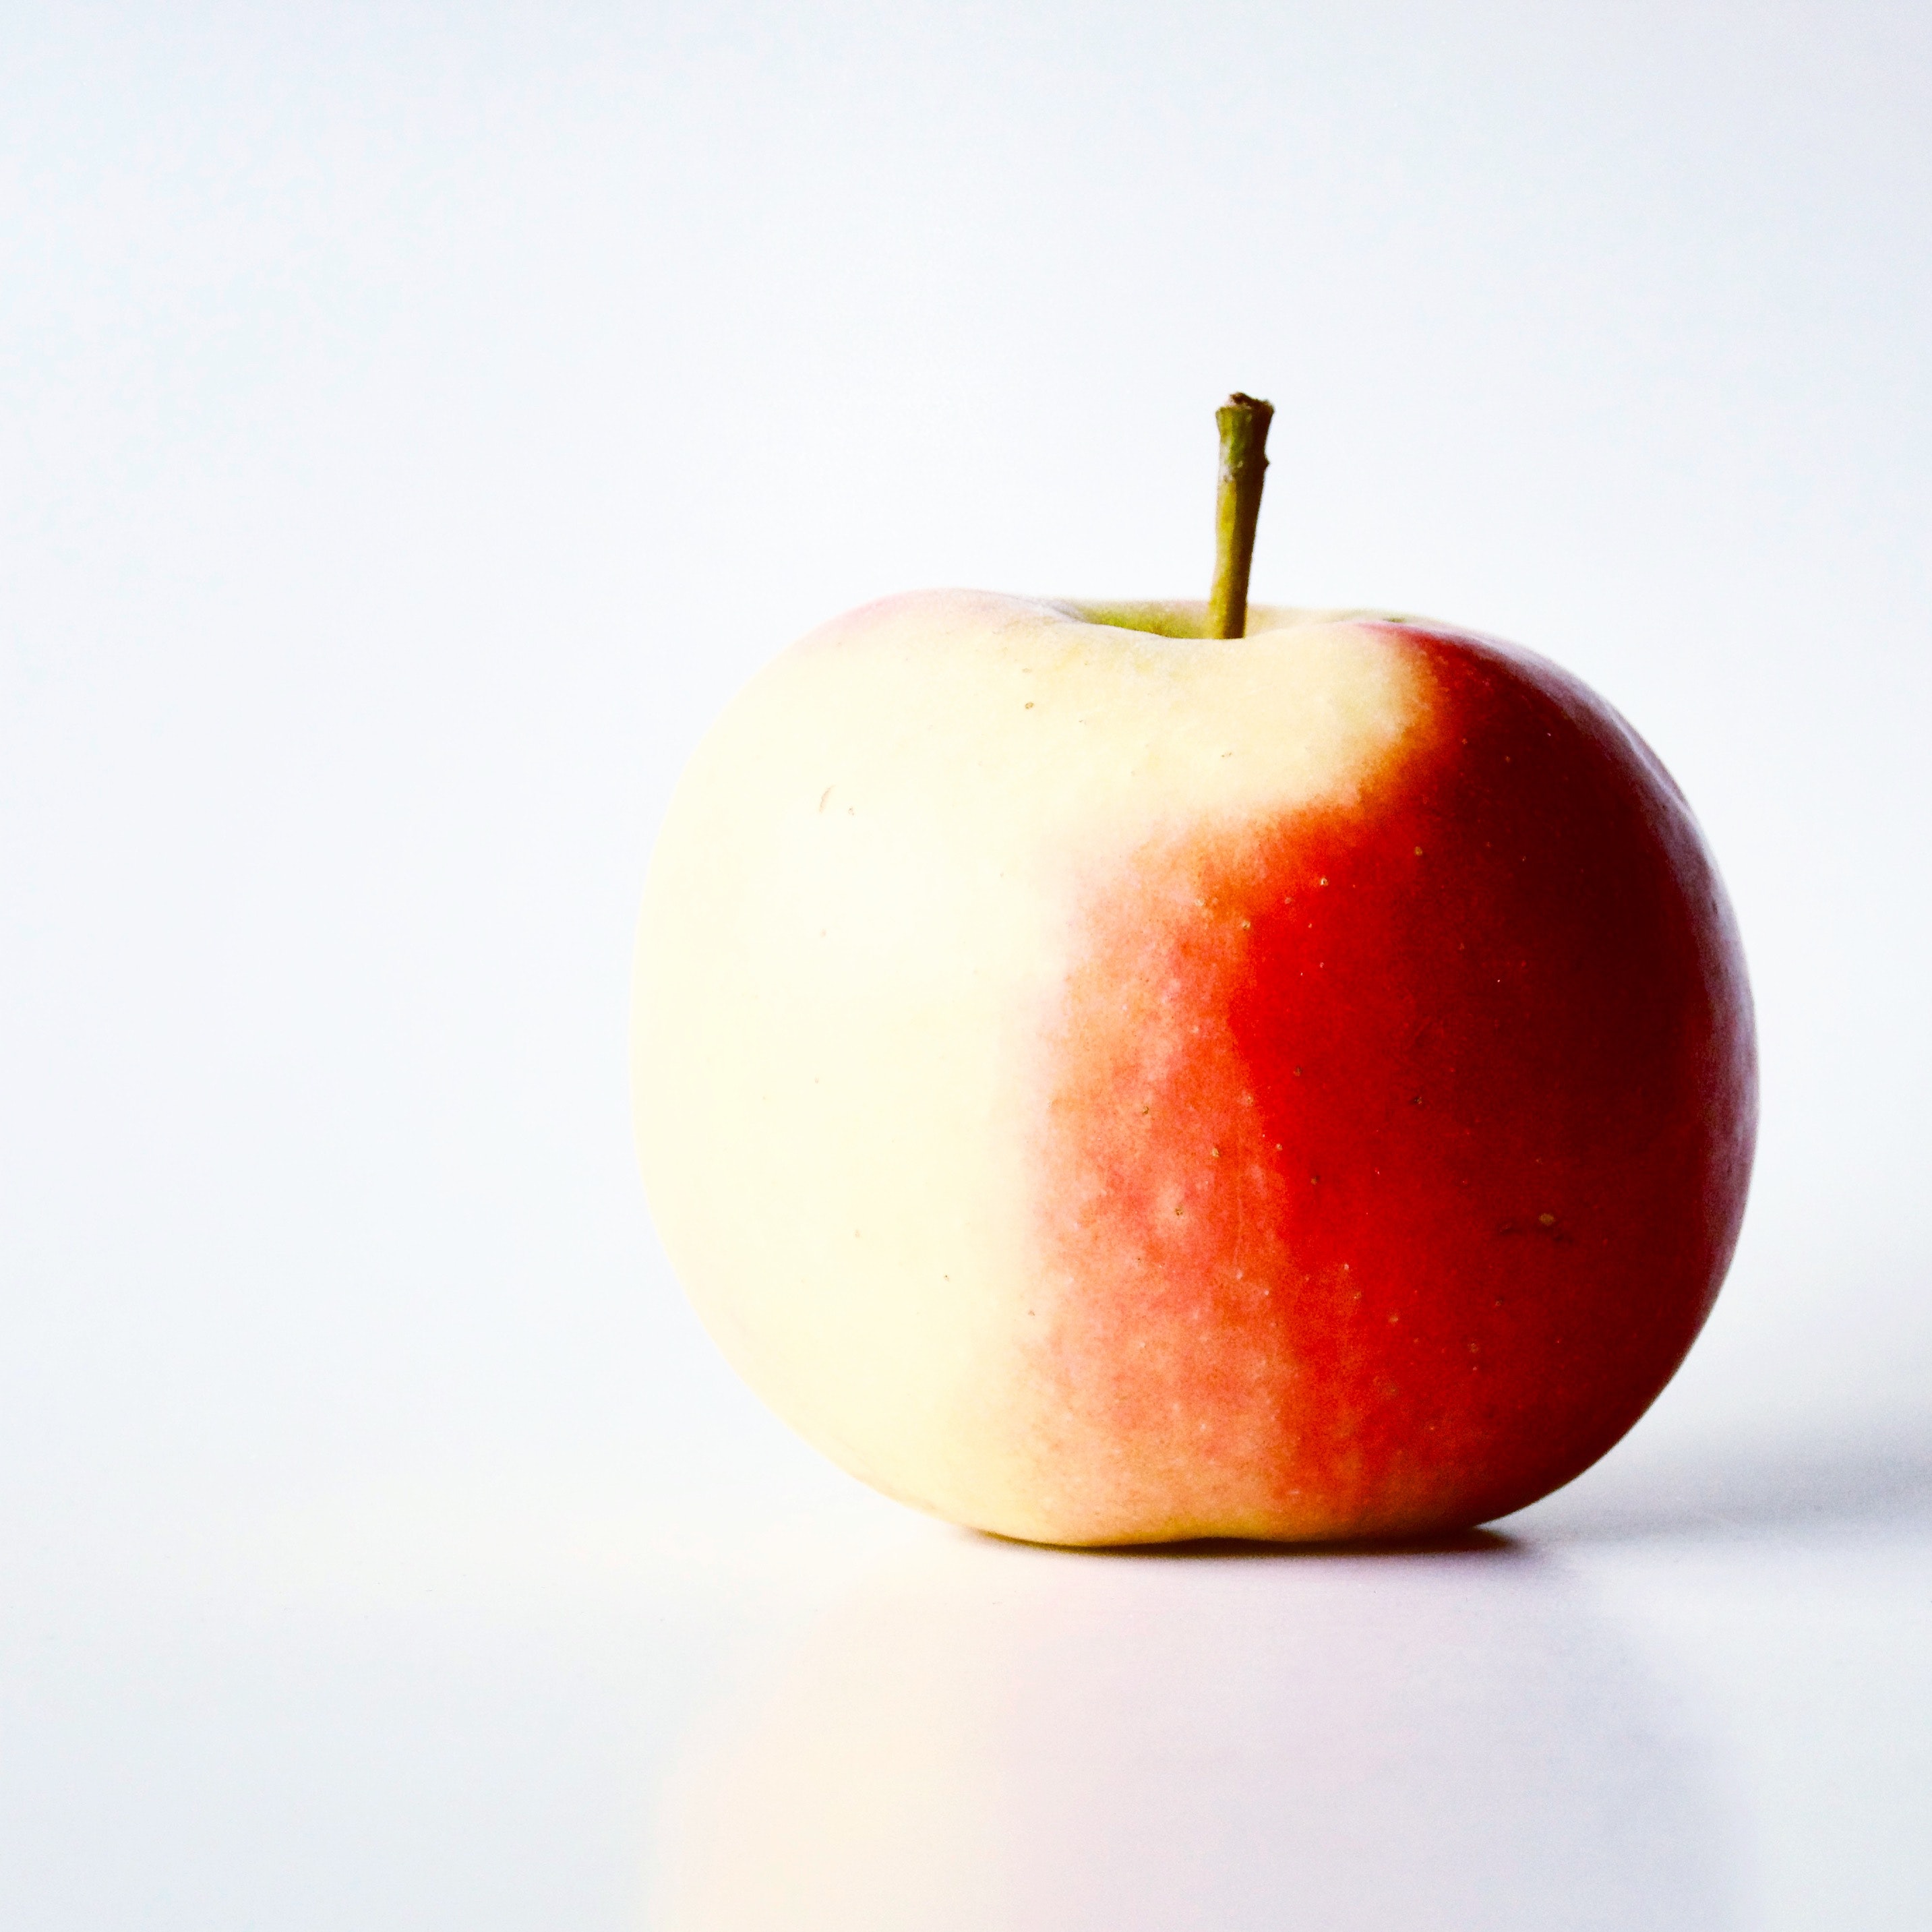
apple, fruit, still life photography, plant, food, accessory fruit, rose family, drupe, malus, produce, rose order, peach